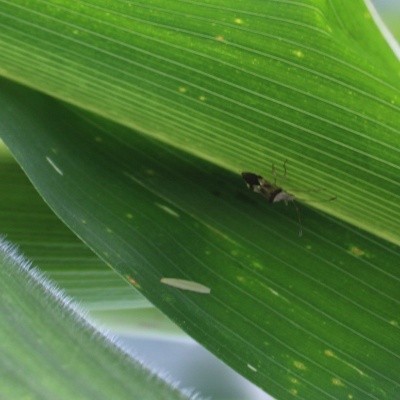
Crop: Maize
Condition: leaf beetle